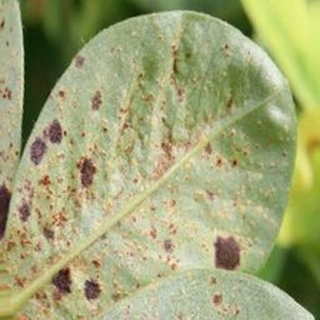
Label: groundnut_rust